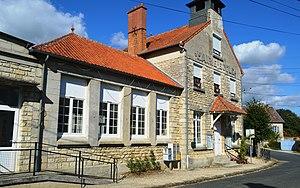
Aubigny-en-Laonnois est une commune française, située dans le département de l'Aisne en région Hauts-de-France.